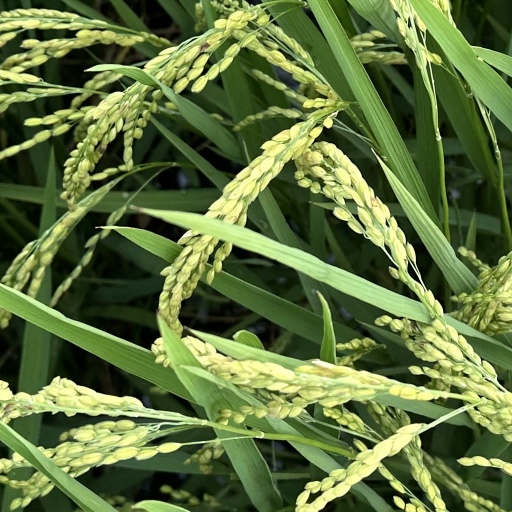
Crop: rice